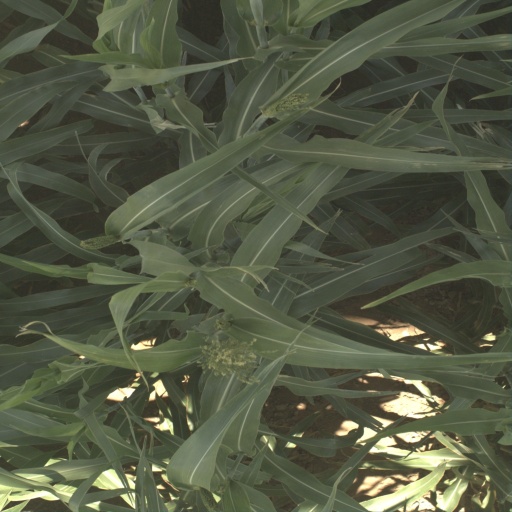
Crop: sorghum